Limestone Corner

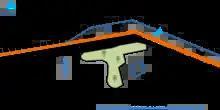
The layout of structures at Limestone Corner

Despite the name, the rock in the area is not actually limestone; it is volcanic quartz-dolerite whinstone. Teppermoor Hill, on which Limestone Corner stands, is the eastern outlier of the Whin Sill.